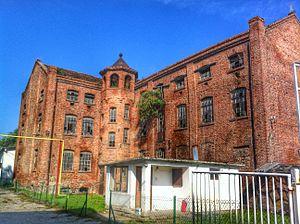
Velika Plana est une ville et une municipalité de Serbie situées dans le district de Podunavlje. Au recensement de 2011, la ville comptait 16 078 habitants et la municipalité dont elle est le centre 40 578.
Les monuments culturels protégés constituent une catégorie de monuments de Serbie inscrits sur une liste de monuments bénéficiant de la protection de l'État. Il s'agit d'une troisième catégorie de monuments protégés classés, par leur importance, après les monuments culturels d'importance exceptionnelle et les monuments culturels de grande importance.
Le bâtiment du Vieil abattoir à Velika Plana se trouve à Velika Plana, dans le district de Podunavlje, en Serbie. Il est inscrit sur la liste des monuments culturels protégés de la République de Serbie.